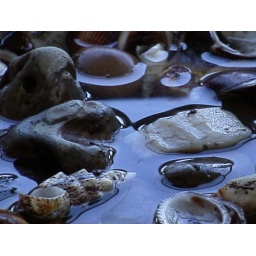
Assorted rocks and shells in water in a dish. Outdoor shot, possibly overcast. - Ricoh 300z